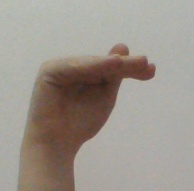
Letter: khaa